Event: Nepal Earthquake
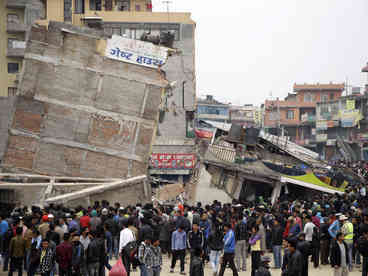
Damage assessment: damage